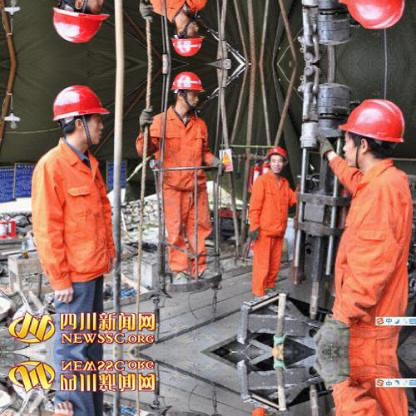
Objects in the image:
label: helmet
label: helmet
label: helmet
label: helmet
label: helmet
label: helmet
label: helmet